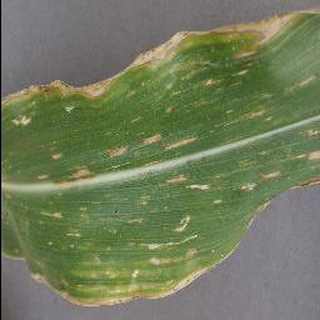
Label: corn_cercospora_leaf_spot